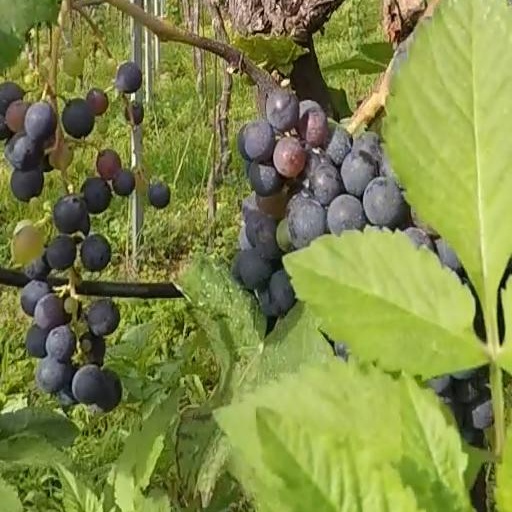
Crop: grape